Amirali Nabavian

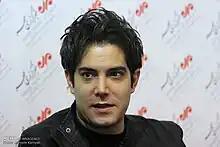
Nabavian in 2016

Amirali Nabavian (Persian: امیرعلی نبویان; born March 22, 1980) is an Iranian author, presenter, host and actor. He is best known for his books "The Tales of Amirali" trilogy and his presentation in television programs "Radio 7" and "Khandevaneh." He gained recognition for his playing in "Mafia Nights and Godfather".